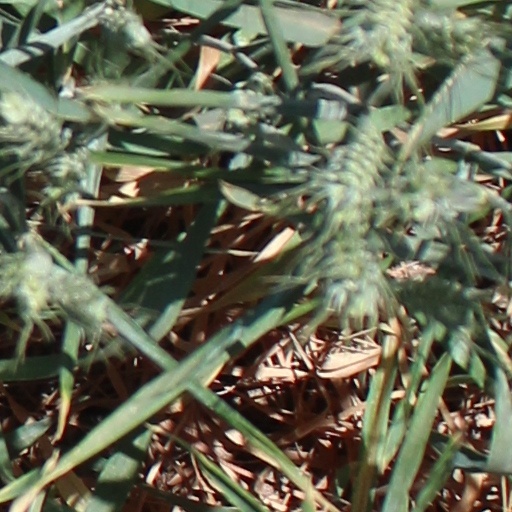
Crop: wheat